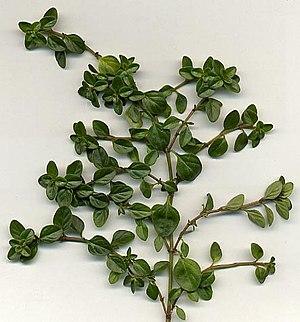
Le Thym commun est une plante médicinale majeure de la pharmacopée méditerranéenne, qu'elle soit ancienne ou moderne. Ce sont essentiellement ses feuilles qui sont utilisées en phytothérapie. Cette plante peut être consommée sous forme d'infusion, de teinture ou d'alcoolature, elle est également reprise par bon nombre de médications conventionnels pour soulager le système respiratoire. L'utilisation de l'huile essentielle extraite des feuilles est aussi fort reconnue, elle est d'ailleurs l'exemple parfait pour introduire la notion de chémotype, qui part sa grande diversité, démontrera la variabilité de ses composantes et propriétés. De manière générale, c'est un anti-infectieux à large spectre, un stimulant immunitaire et circulatoire, un expectorant et un digestif.